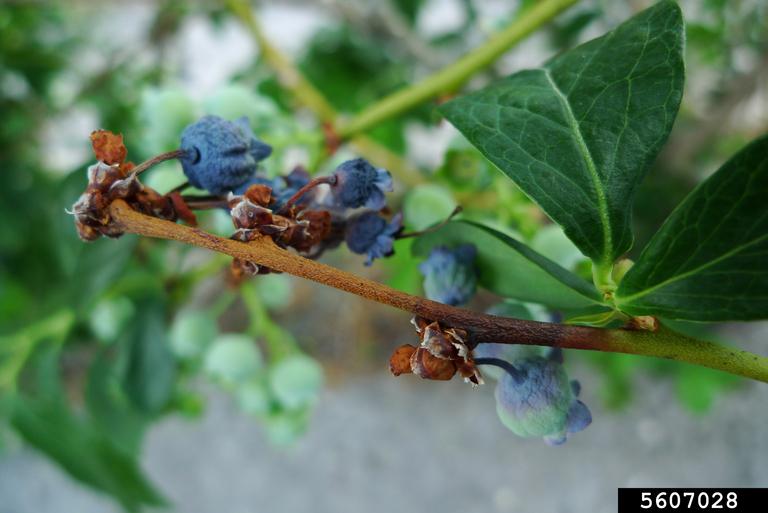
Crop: blueberry
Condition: botrytis_blight